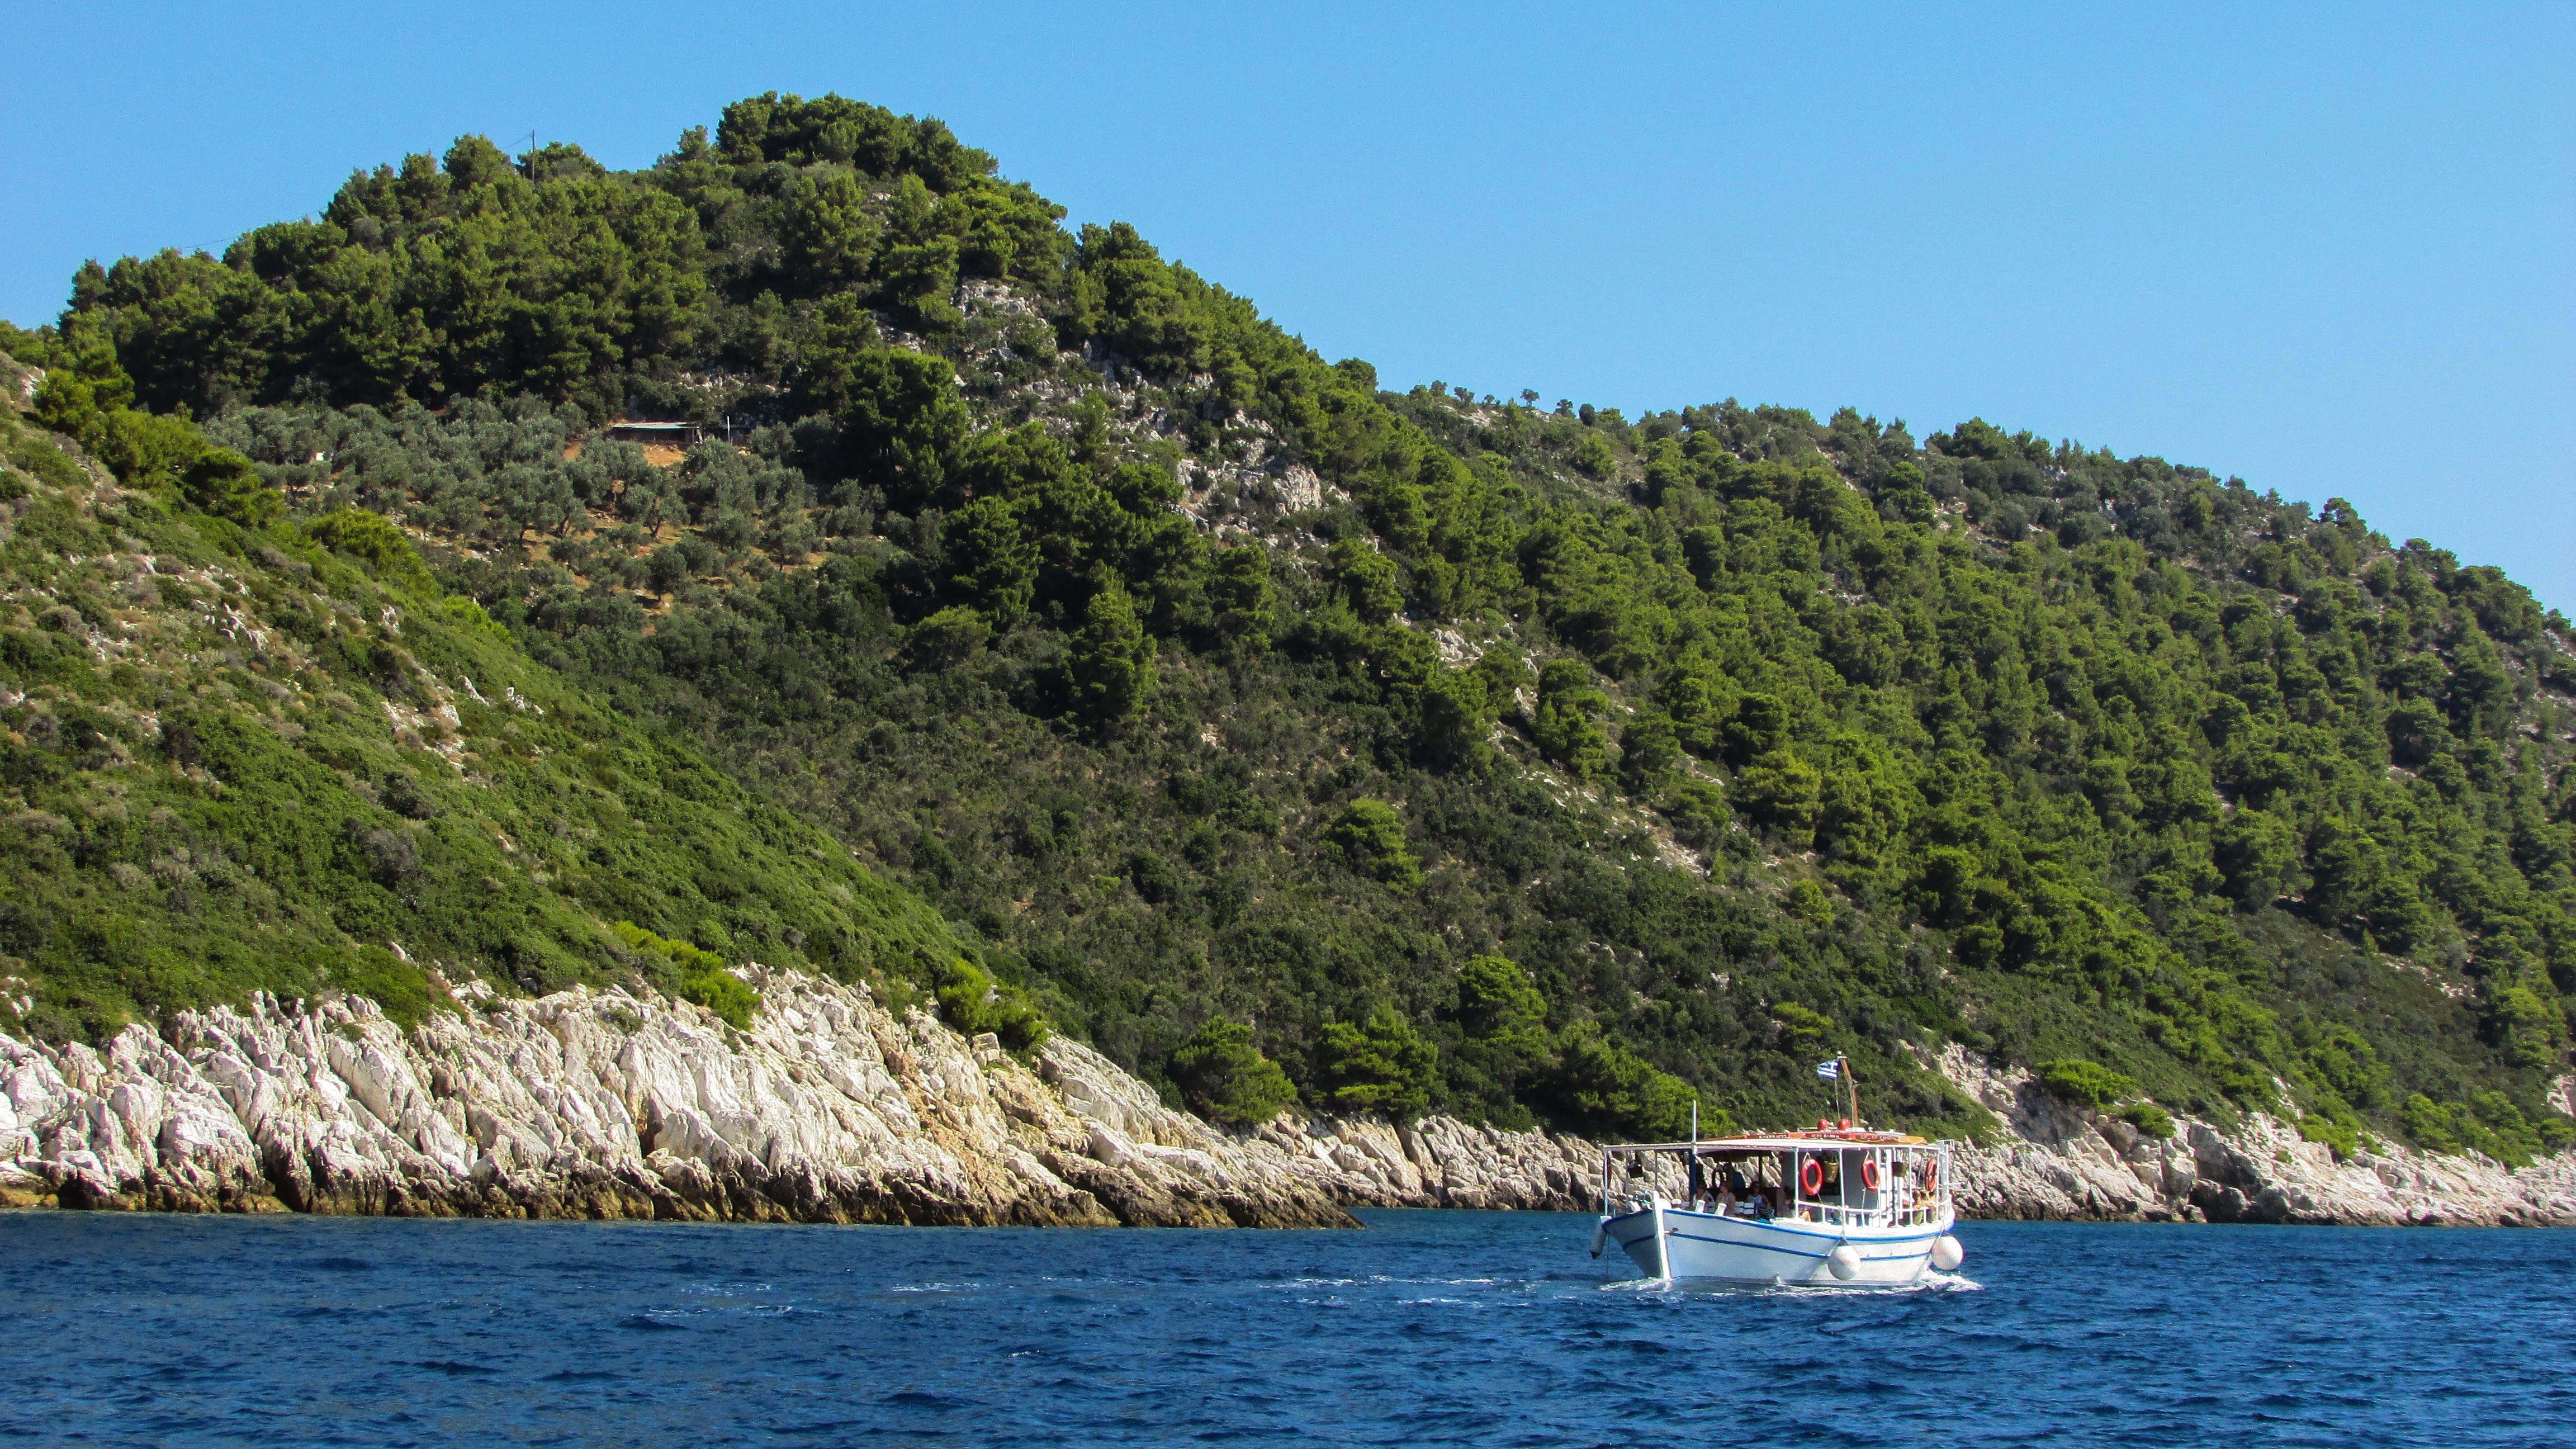
landscape, sea, coast, nature, boat, shore, lake, coastline, cliff, cove, inlet, mediterranean, vehicle, bay, island, fjord, reservoir, terrain, boating, cliffs, greece, archipelago, rocky coast, cape, skiathos, islet, geomorphology, landform